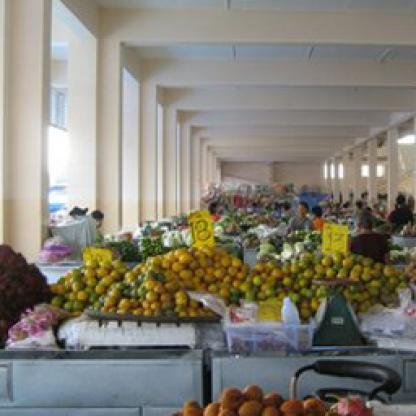
Scene: Indoor